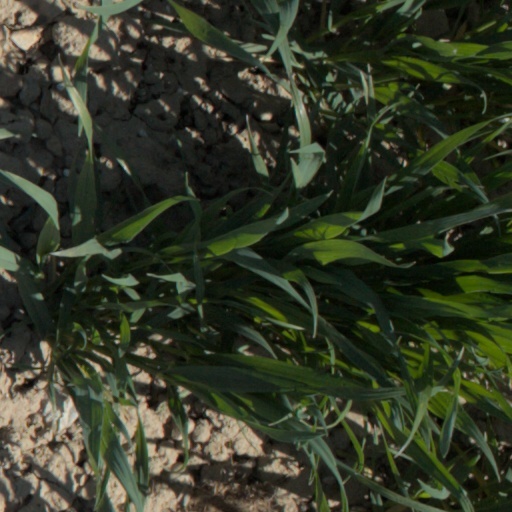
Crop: wheat